Eva Bosáková

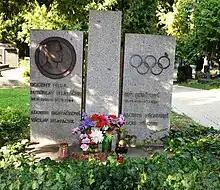
Grave of Eva Bosáková at Vinohrady Cemetery in Prague

On balance beam, where she is credited for being the first woman gymnast to compete a cartwheel (at the 1956 Olympics), she was World (1962) and Olympic (1960) champion, and she was good enough on all four events combined to become All-Around silver medalist at two consecutive World Championships (1958, 1962).